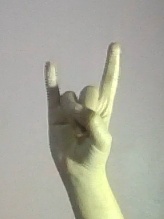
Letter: la